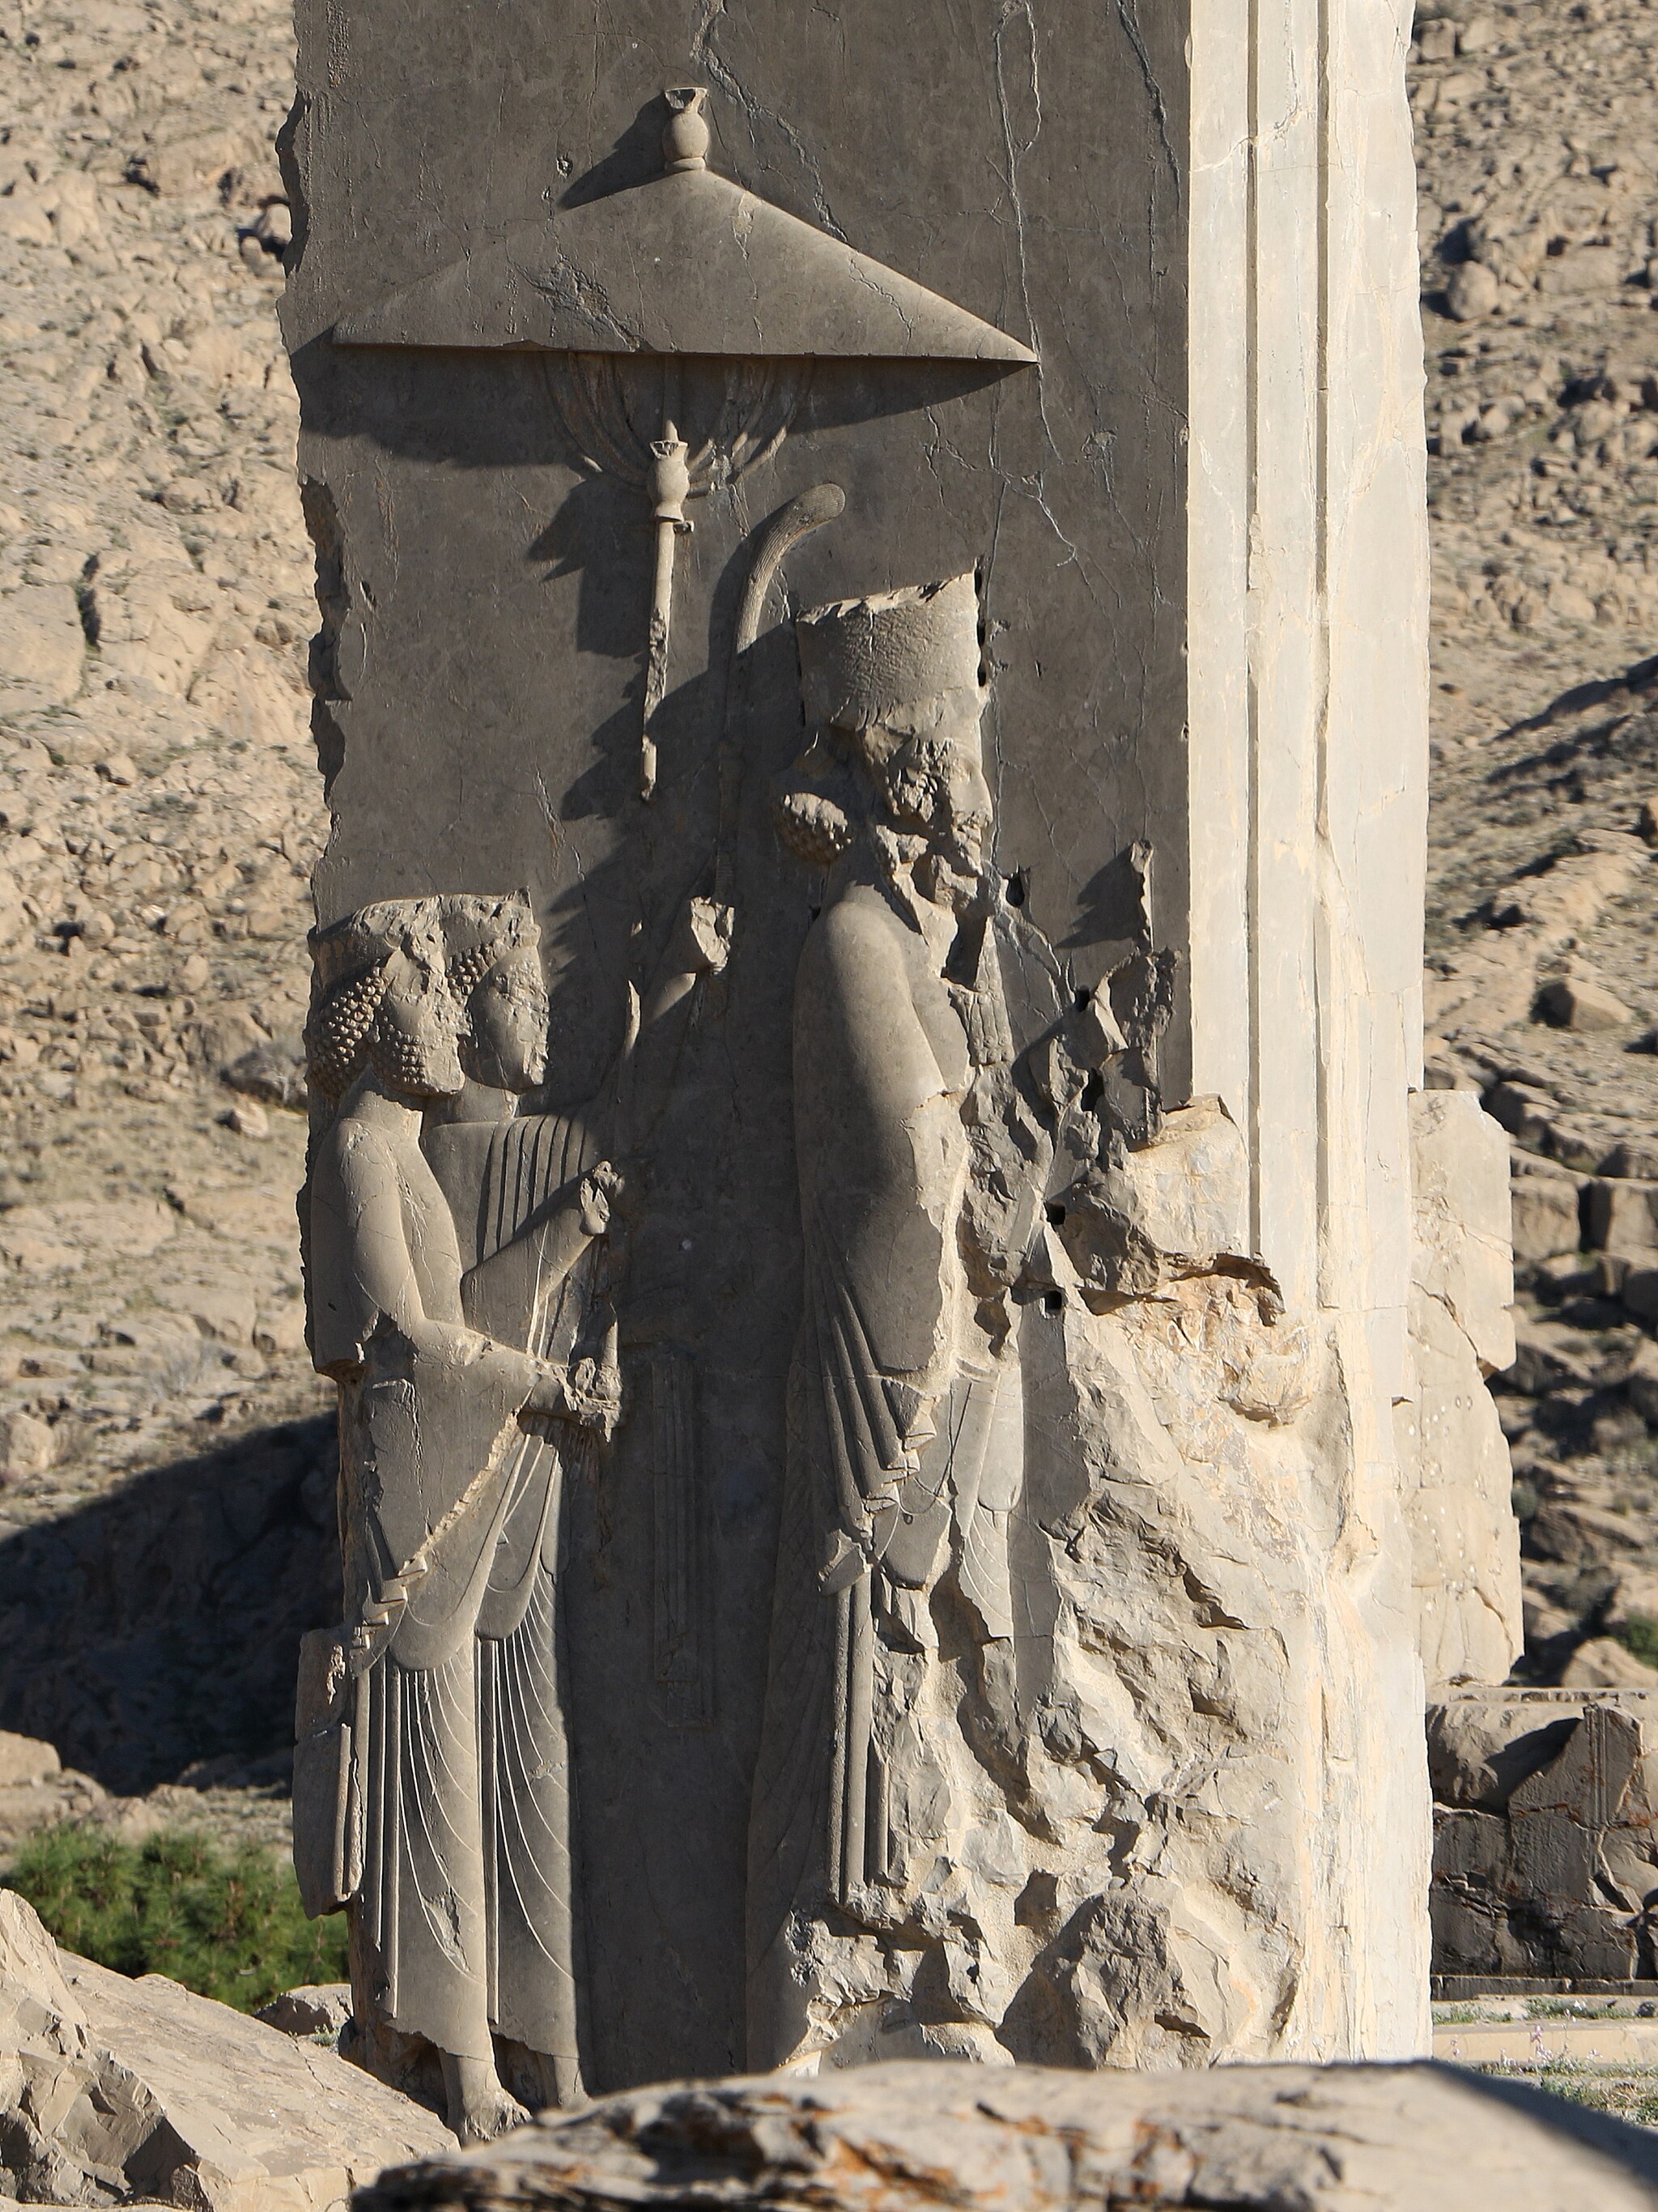
Title: PersepolisUmbrella
Date: 2018-03-21 16:25:07
Categories: Images from Wiki Loves Monuments 2018, Self-published work, Cultural heritage monuments in Iran with known IDs, Uploaded via Campaign:wlm-ir, Images from Wiki Loves Monuments in Marvdasht, 2018 in Persepolis, Iran photographs taken on 2018-03-21, Images from Wiki Loves Monuments 2018 in Iran, Relief of Achaemenid king at the doorway of Hadish Palace, Persepolis